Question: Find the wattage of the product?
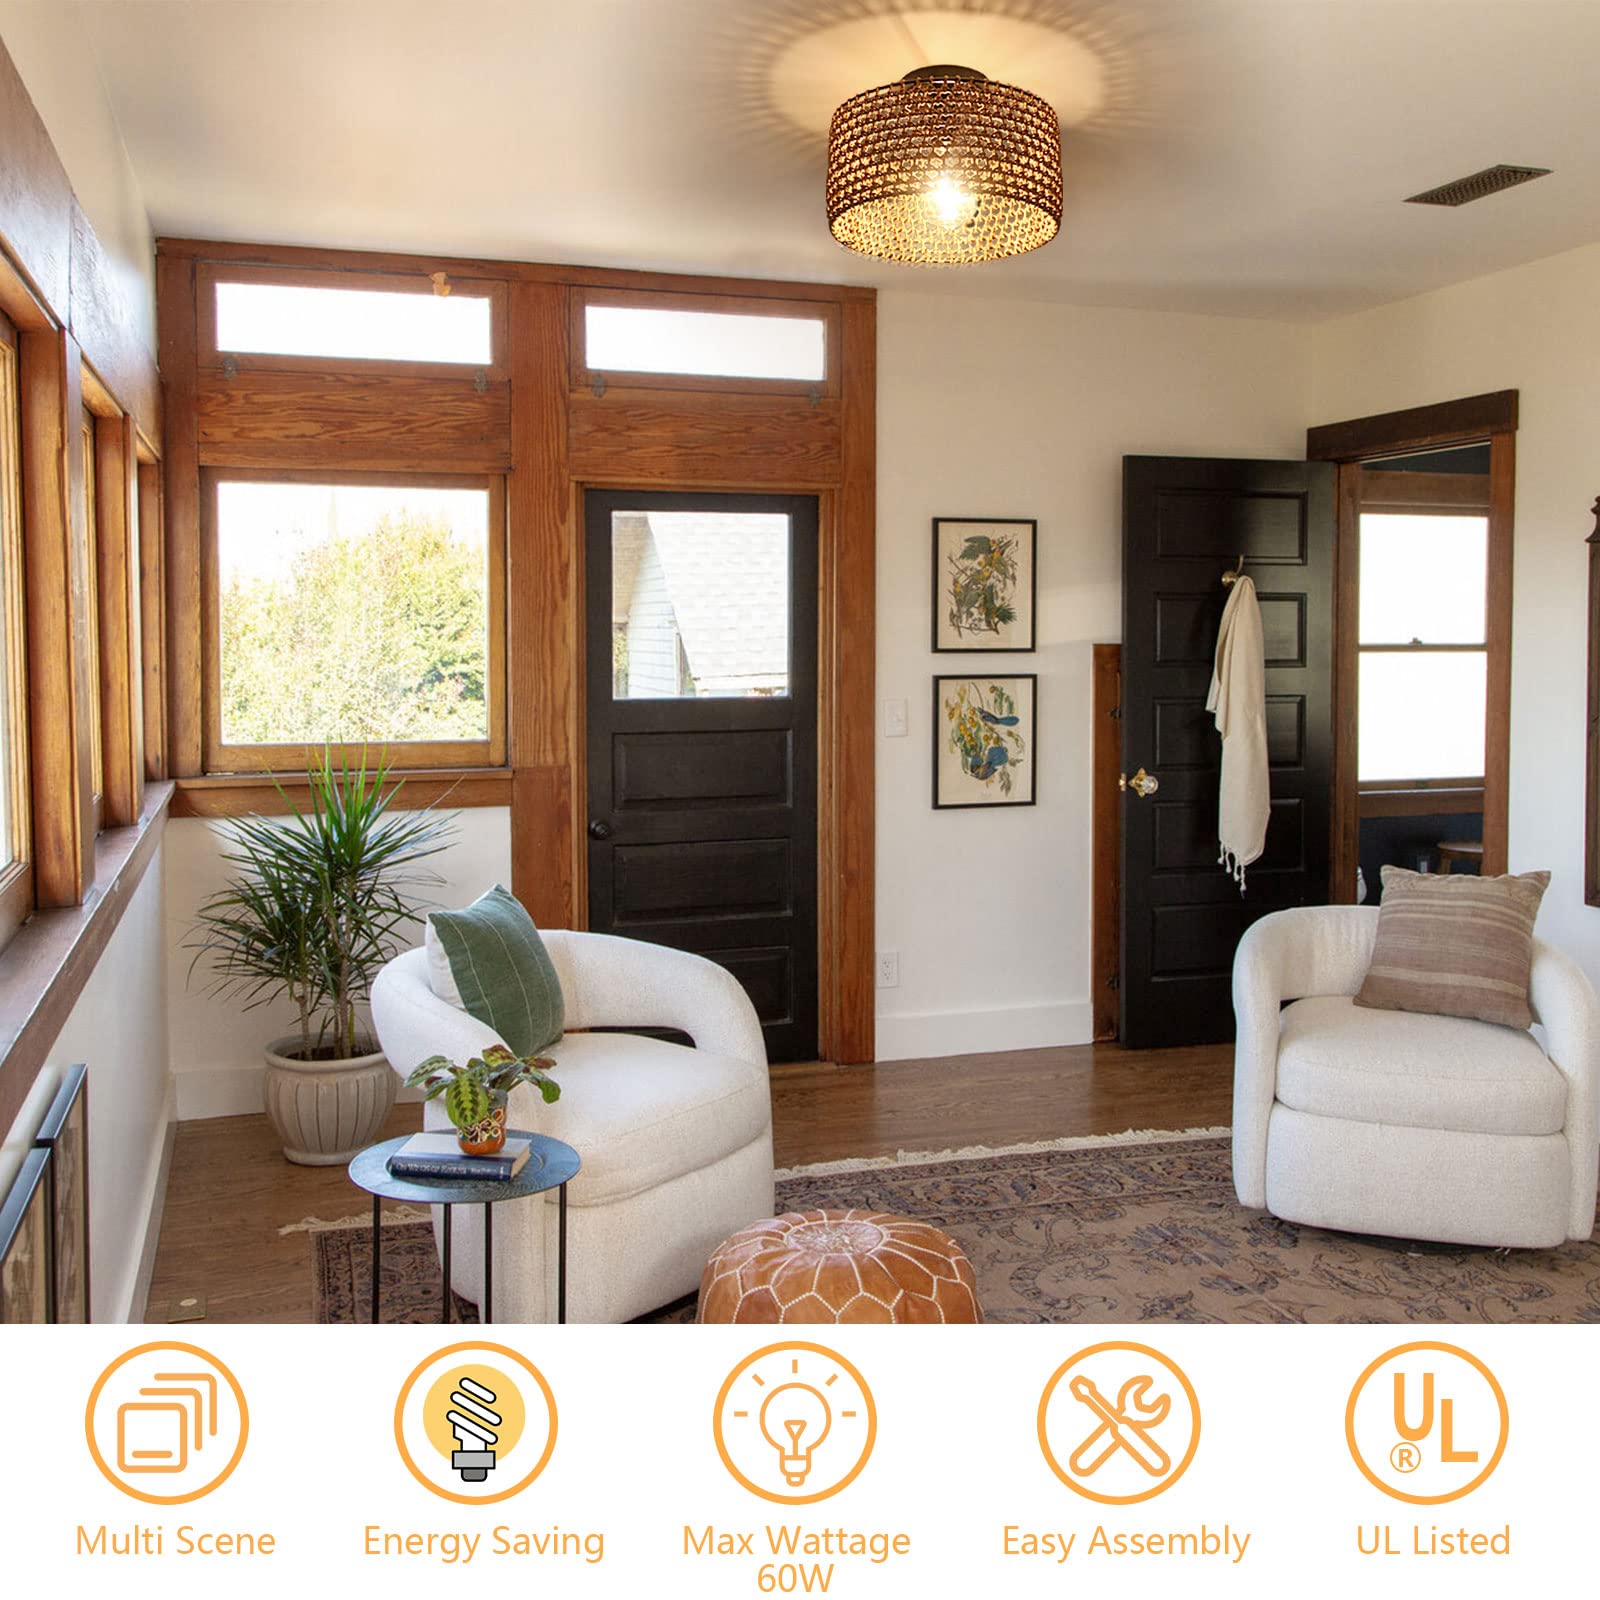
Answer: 60.0 watt